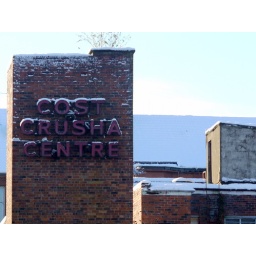
Old sign on a building in Bridgeton.